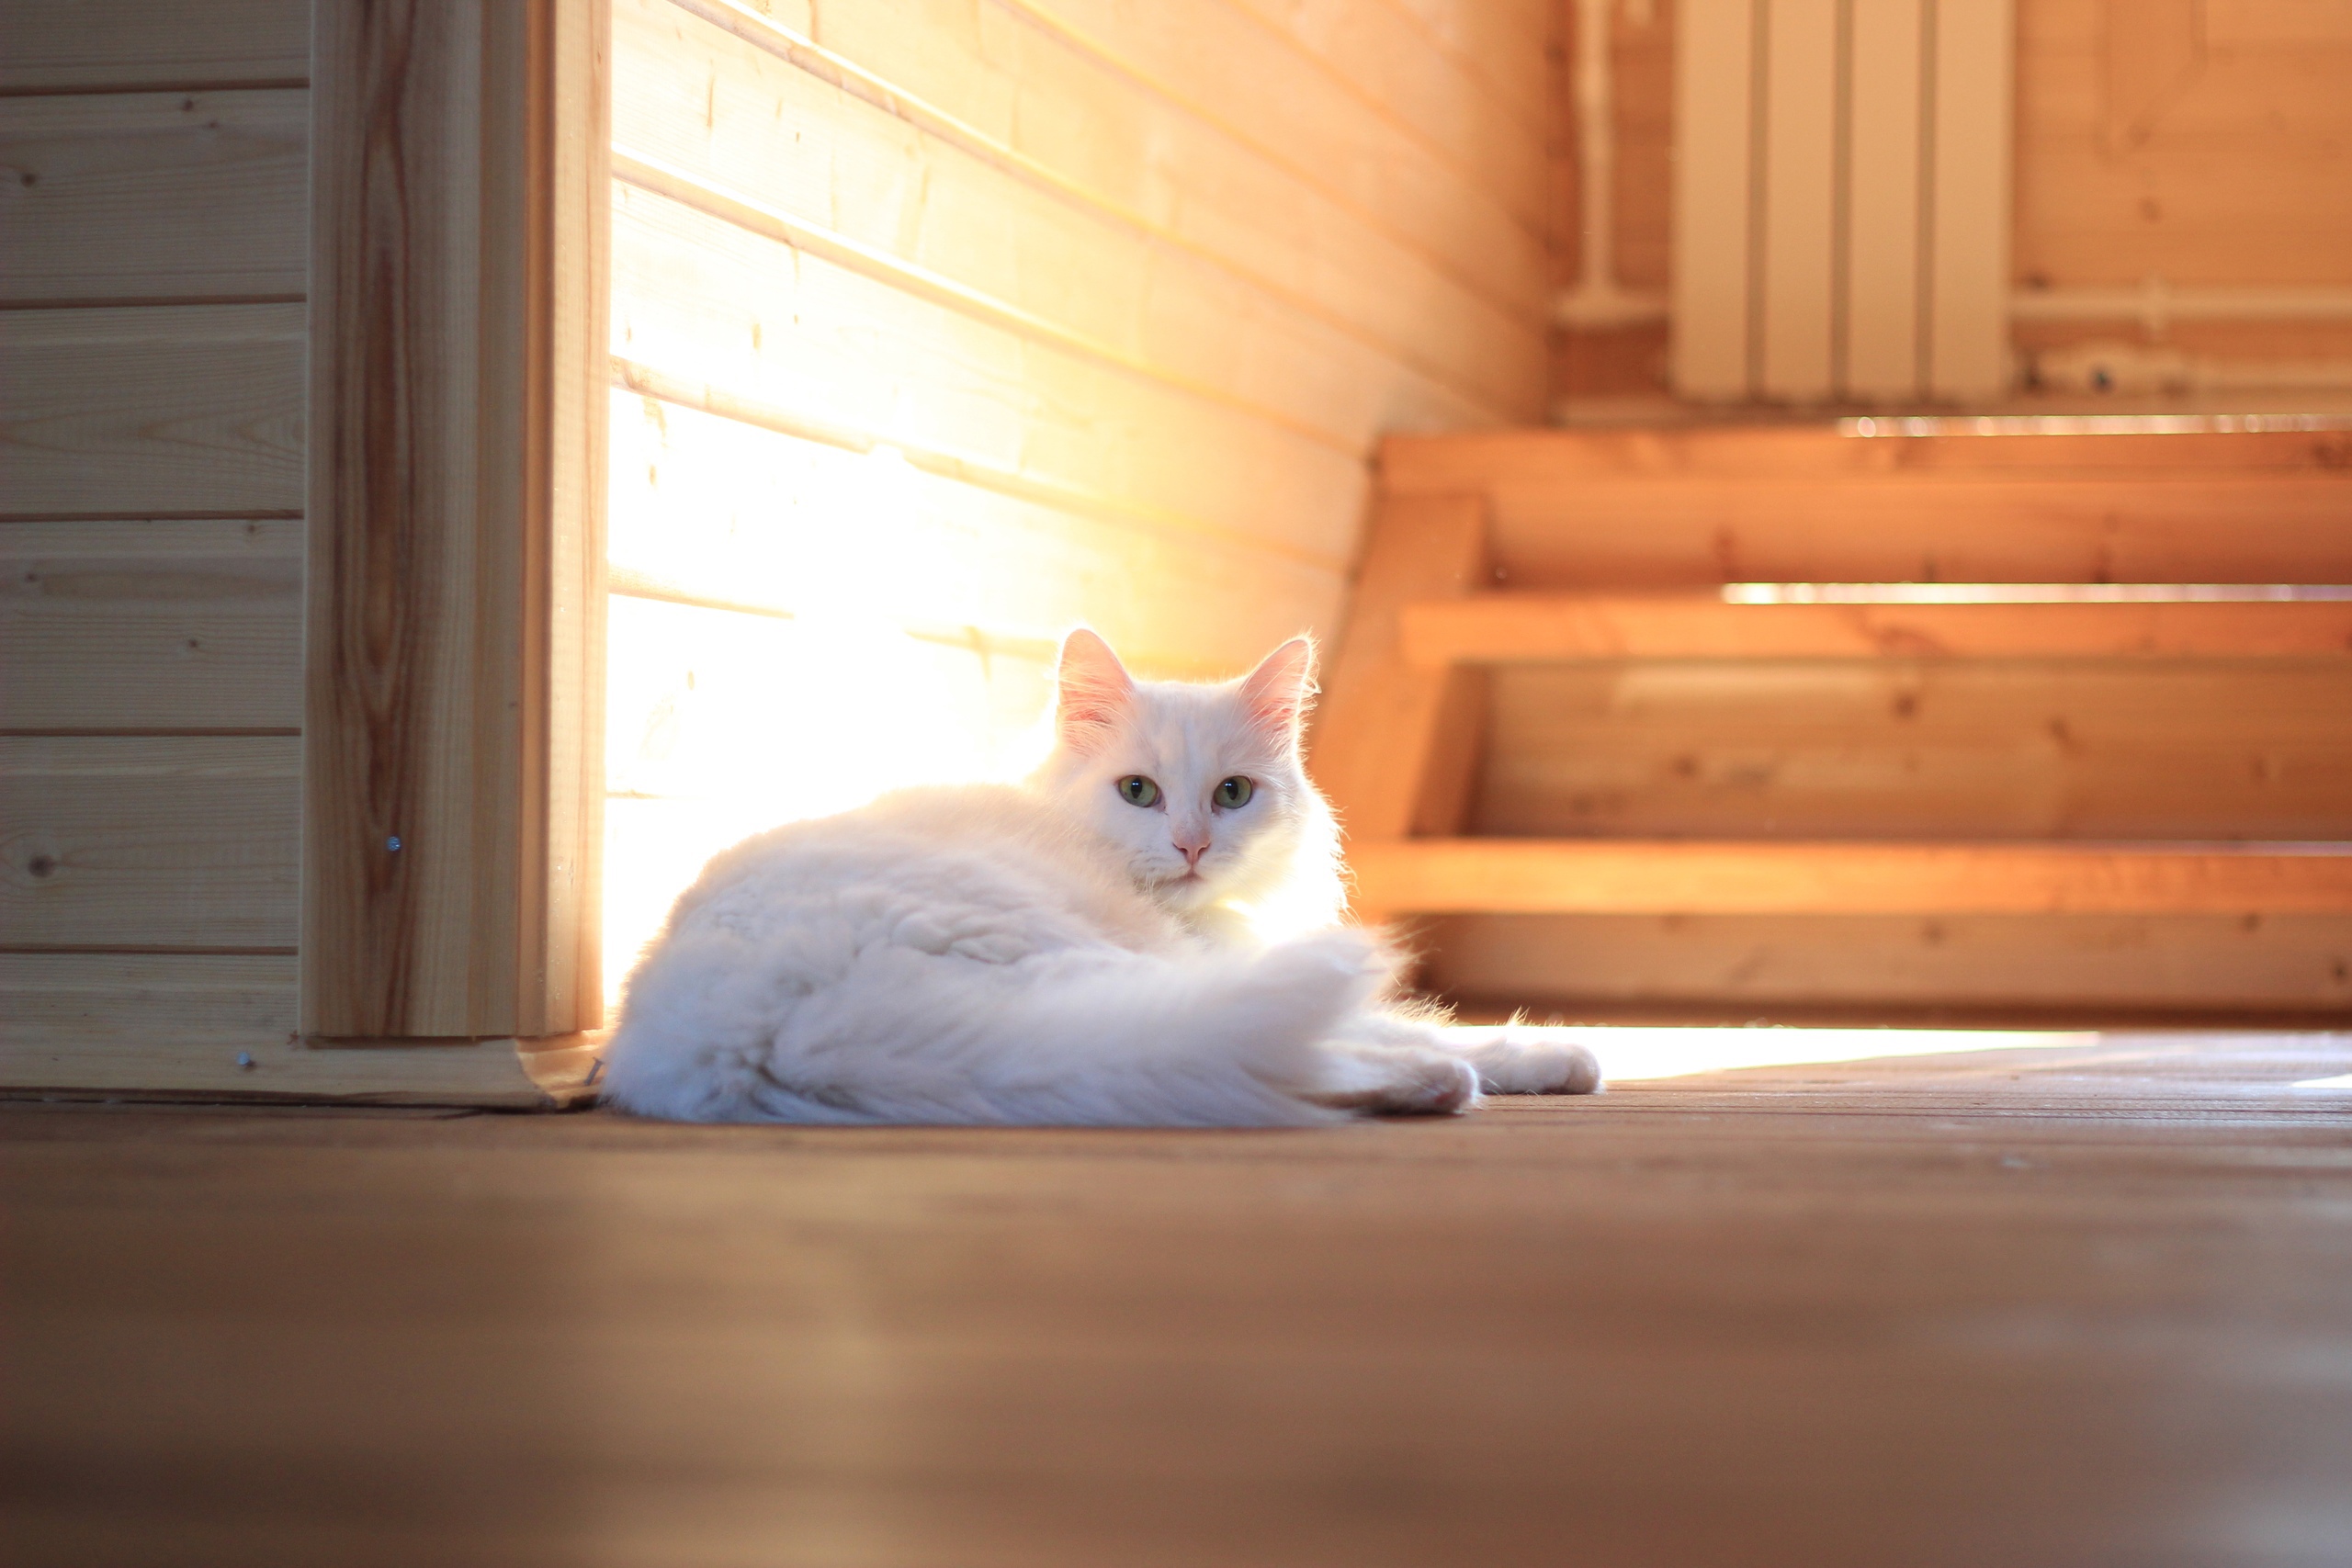
cat, white cat, fluffy cat, summer, nature, village, felidae, carnivore, small to medium sized cats, wood, orange, sunlight, whiskers, flooring, floor, comfort, fawn, hardwood, tail, Tints and shades, wood stain, door, fur, paw, domestic short haired cat, sitting, human leg, room, window, wood flooring, shadow, siding, laminate flooring